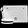
Label: Bag